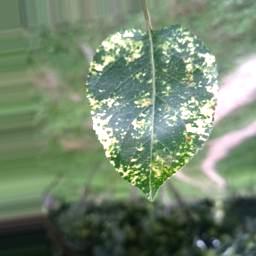
Label: Apple_Mosaic